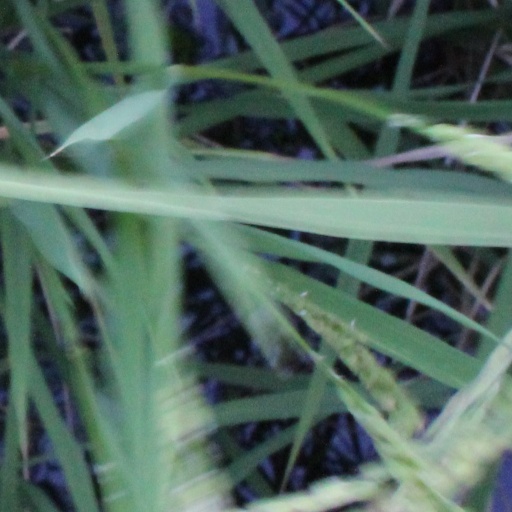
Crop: rice